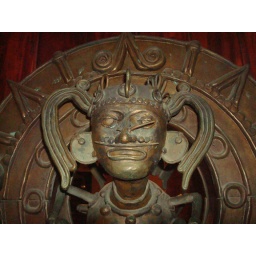
A close up view of the crazy Mayan door knocker on the bar in the Fairmont Princess bar, Acapulco.